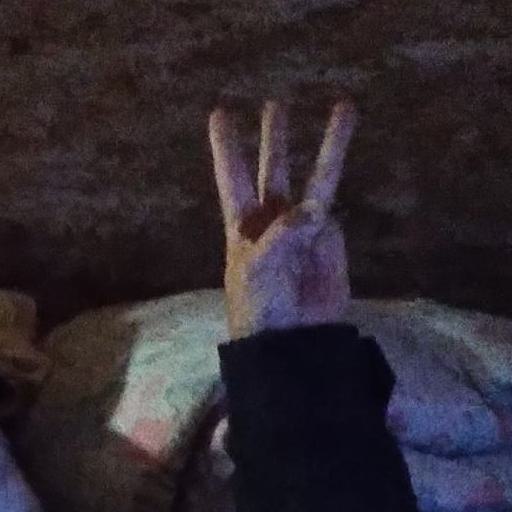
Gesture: three